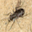
Label: beetle